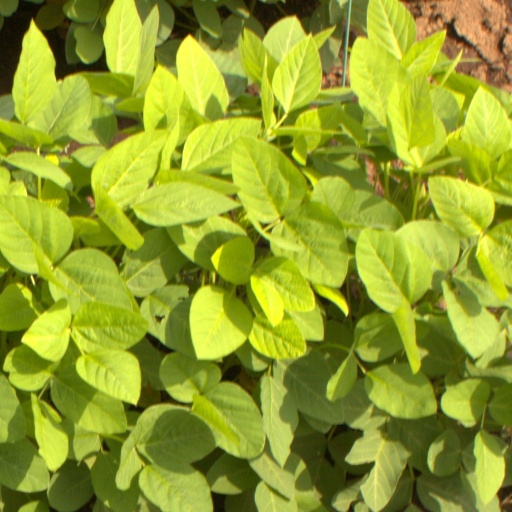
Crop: soybean